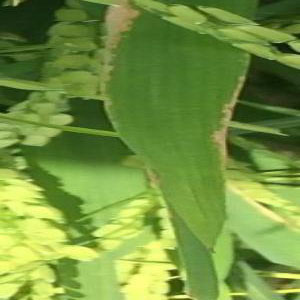
Disease: Bacterialblight